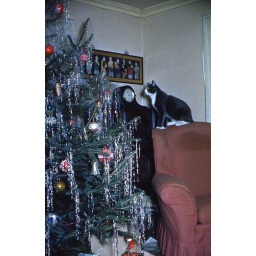
32-Mickey on pink chair by Xmas tree-Dec 52